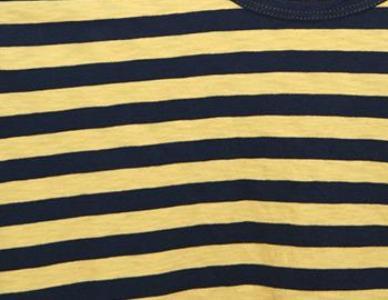
Texture: banded